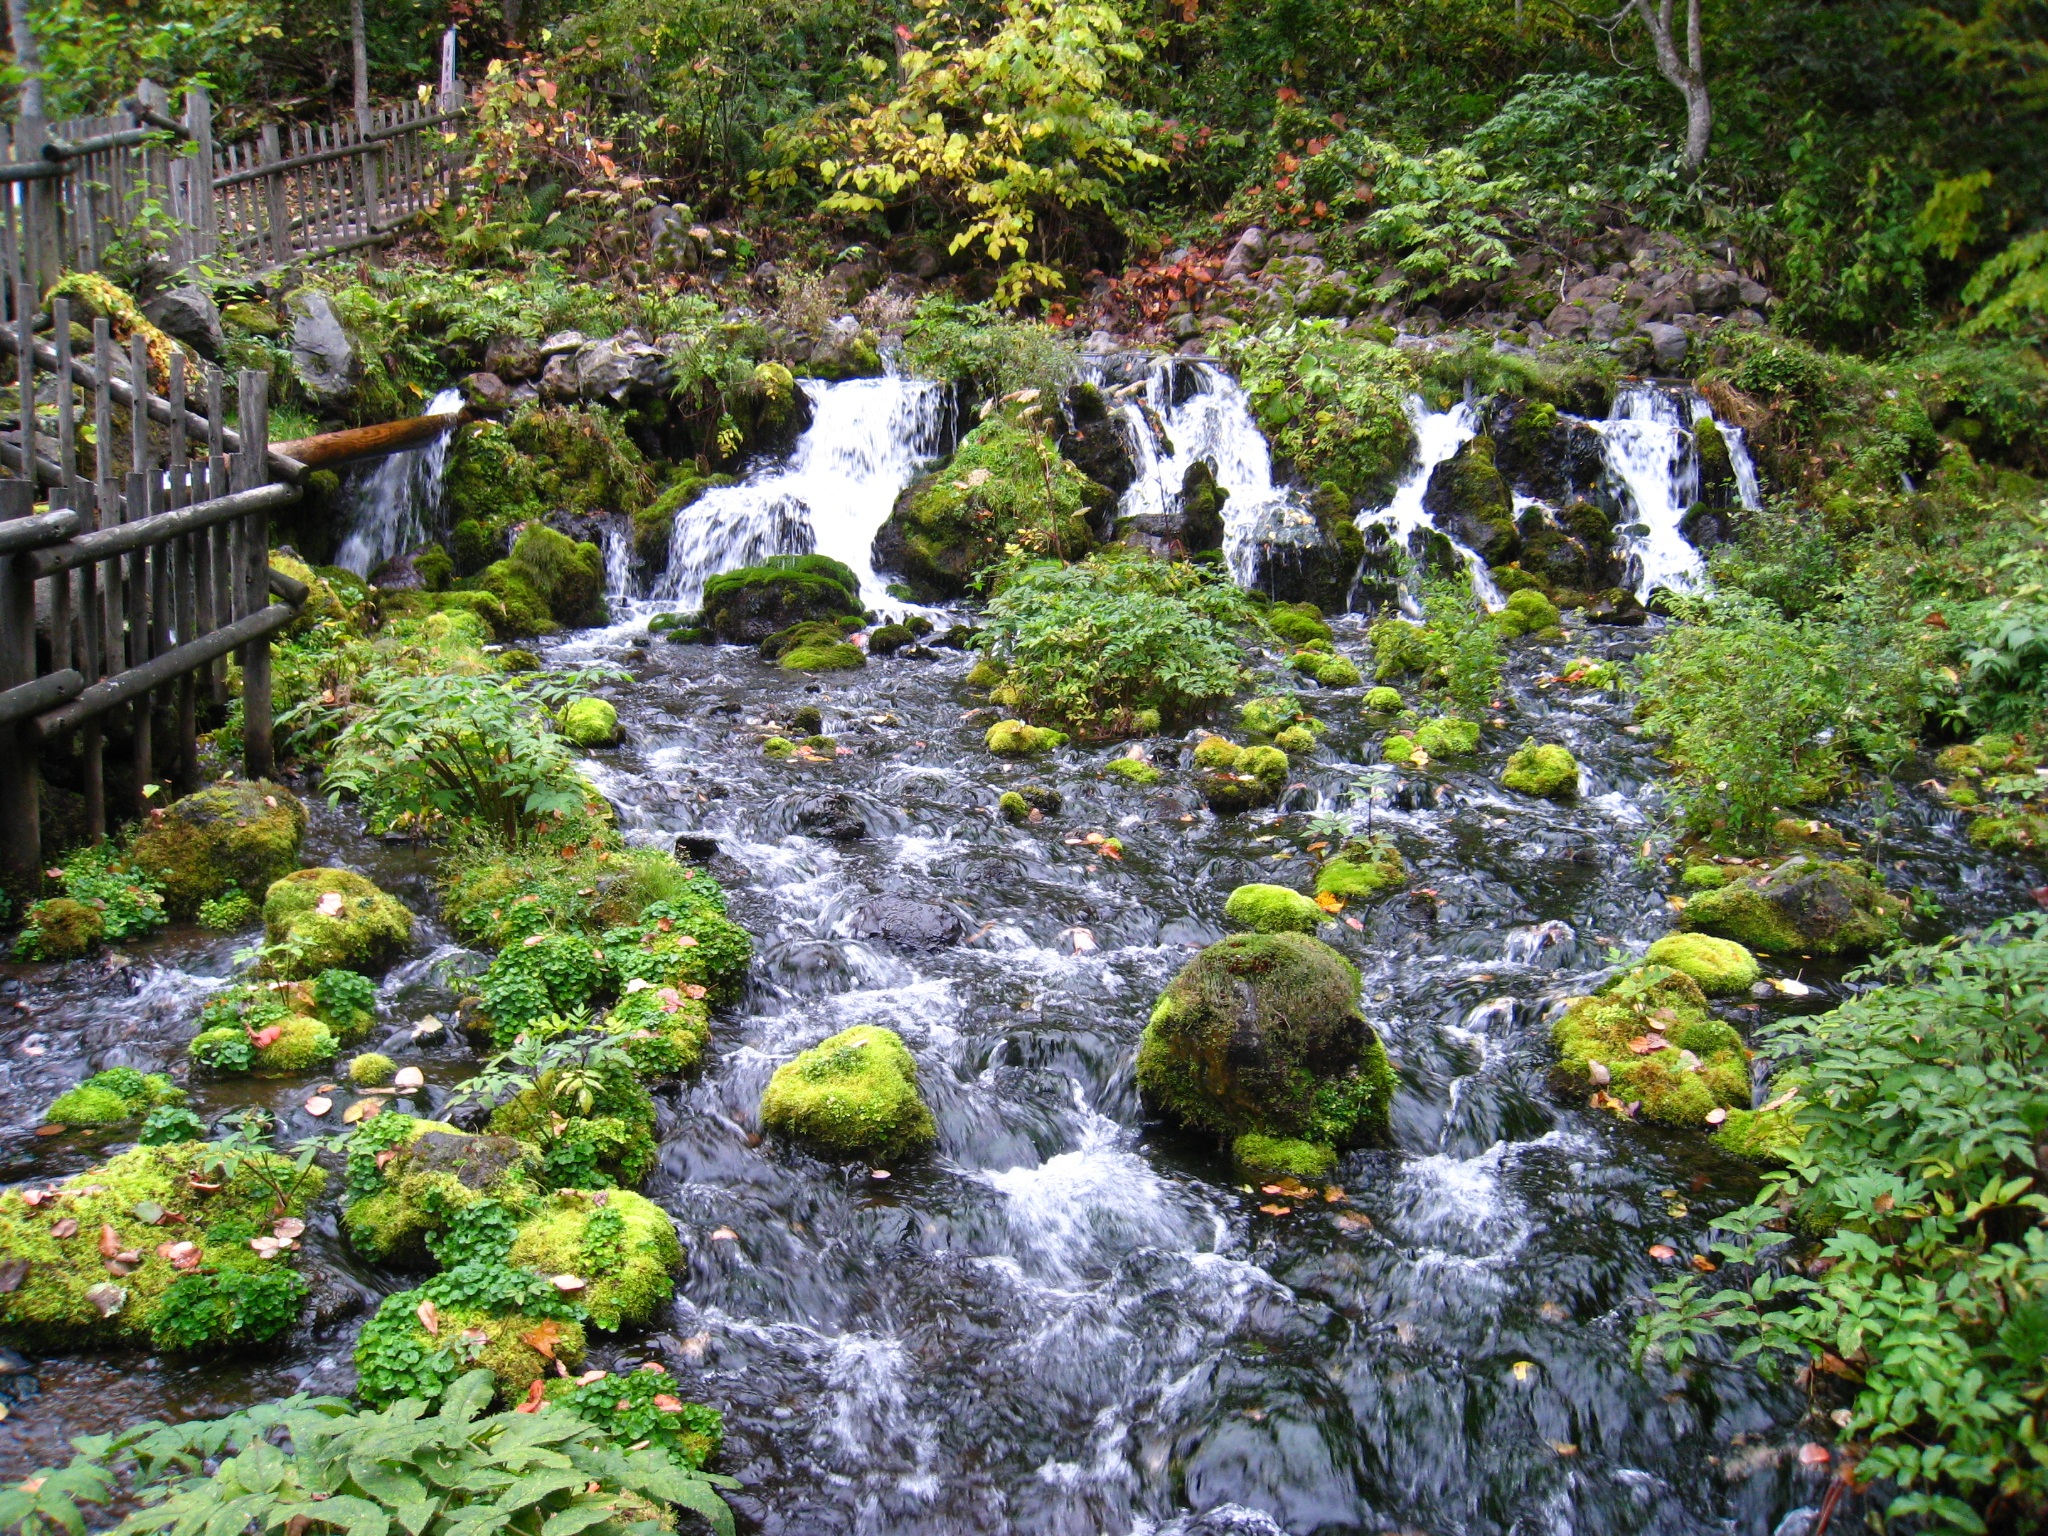
water, nature, forest, rock, waterfall, flower, river, pond, stream, peaceful, botany, garden, japan, flora, body of water, life, outdoors, tokyo, japanese, vegetation, rainforest, scene, woodland, water feature, ecosystem, watercourse